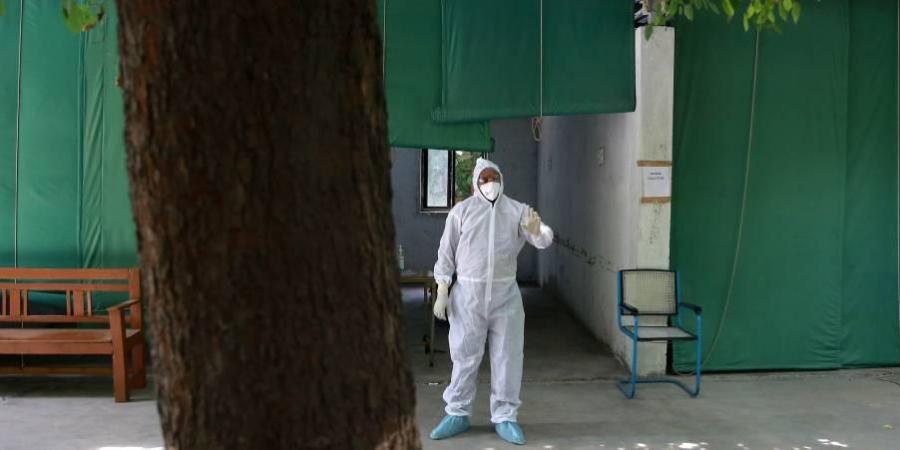
Objects detected:
Mask
Gloves
Gloves
Coverall